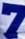
Number: 7